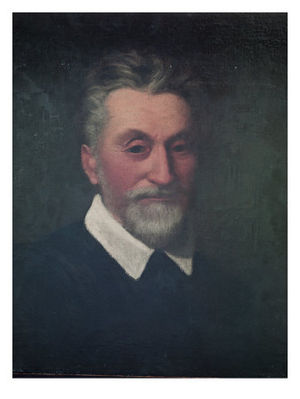
Dosso Dossi
Dosso Dossi egentlig Giovanni di Lutero var en italiensk maler af den ferraresiske skole, vist elev af Lorenzo Costa, modtog stærk påvirkning fra venetiansk kunst. 1512 virkede han i Mantova, 1532 i Trient, ellers mest i Ferrara, for hvis fyrstehus han var sysselsat, således bl.a. ved tegninger til majolikaer. Han malede alterbilleder og mytologiske og fantastiske fremstillinger: Madonna med hellige i domkirken i Modena, Kristi fødsel, De fire Kirkefædres Vision, Kirke; han har også udført gode portrætter bl.a. af Ercole I d'Este. Dossi blev føreren for ferrarisk kunst i 16. århundrede; han ejer en fortræffelig lysende kolorit, energisk karakteristik, fantasi og humor, vælger ofte fantastiske emner og råder over et vist romantisk træk, der leder tanken hen på Dossis ven og åndsbeslægtede Ludovico Ariosto. Dossi udformede også det rene genrebillede og gjorde meget ud af gengivelsen af de små ting, som frugter og blomster, og var fortræffelig i landskabet. Han arbejdede en del i fællesskab med broderen Battista Dossi; flere vægbilleder i Ferrara-slottet og grumme meget andet synes at være fremgået af dette arbejdsfællesskab, der nu er vanskeligt at udrede.